Württemberg (wine region)

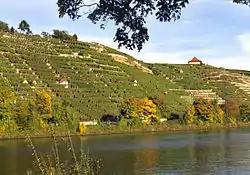
The vineyard Cannstatter Zuckerle is one of Württemberg's most well-known. It is situated in Bad Cannstatt, part of Stuttgart, and its steep terraced vineyards overlook river Neckar.

Württemberg is a region ("Anbaugebiet") for quality wine in Germany, and is located in the historical region of Württemberg in southwestern Germany, which today forms part of the federal state of Baden-Württemberg. Under German wine legislation, Württemberg and Baden are separate wine regions.